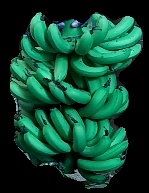
Variety: pachbale
Grade: grade3